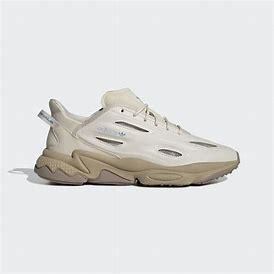
Brand: Adidas
Model: Ozweego Celox